Frederick, Maryland

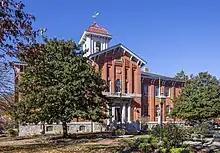
Frederick City Hall

Frederick is located in Frederick County in the northern part of the state of Maryland. The city has served as a major crossroads since colonial times. Today it is located at the junction of Interstate 70, Interstate 270, U.S. Route 340, U.S. Route 40, U.S. Route 40 Alternate and U.S. Route 15 (which runs north–south). In relation to nearby cities, Frederick lies west of Baltimore, north and slightly west of Washington, D.C., southeast of Hagerstown and southwest of Harrisburg, Pennsylvania.